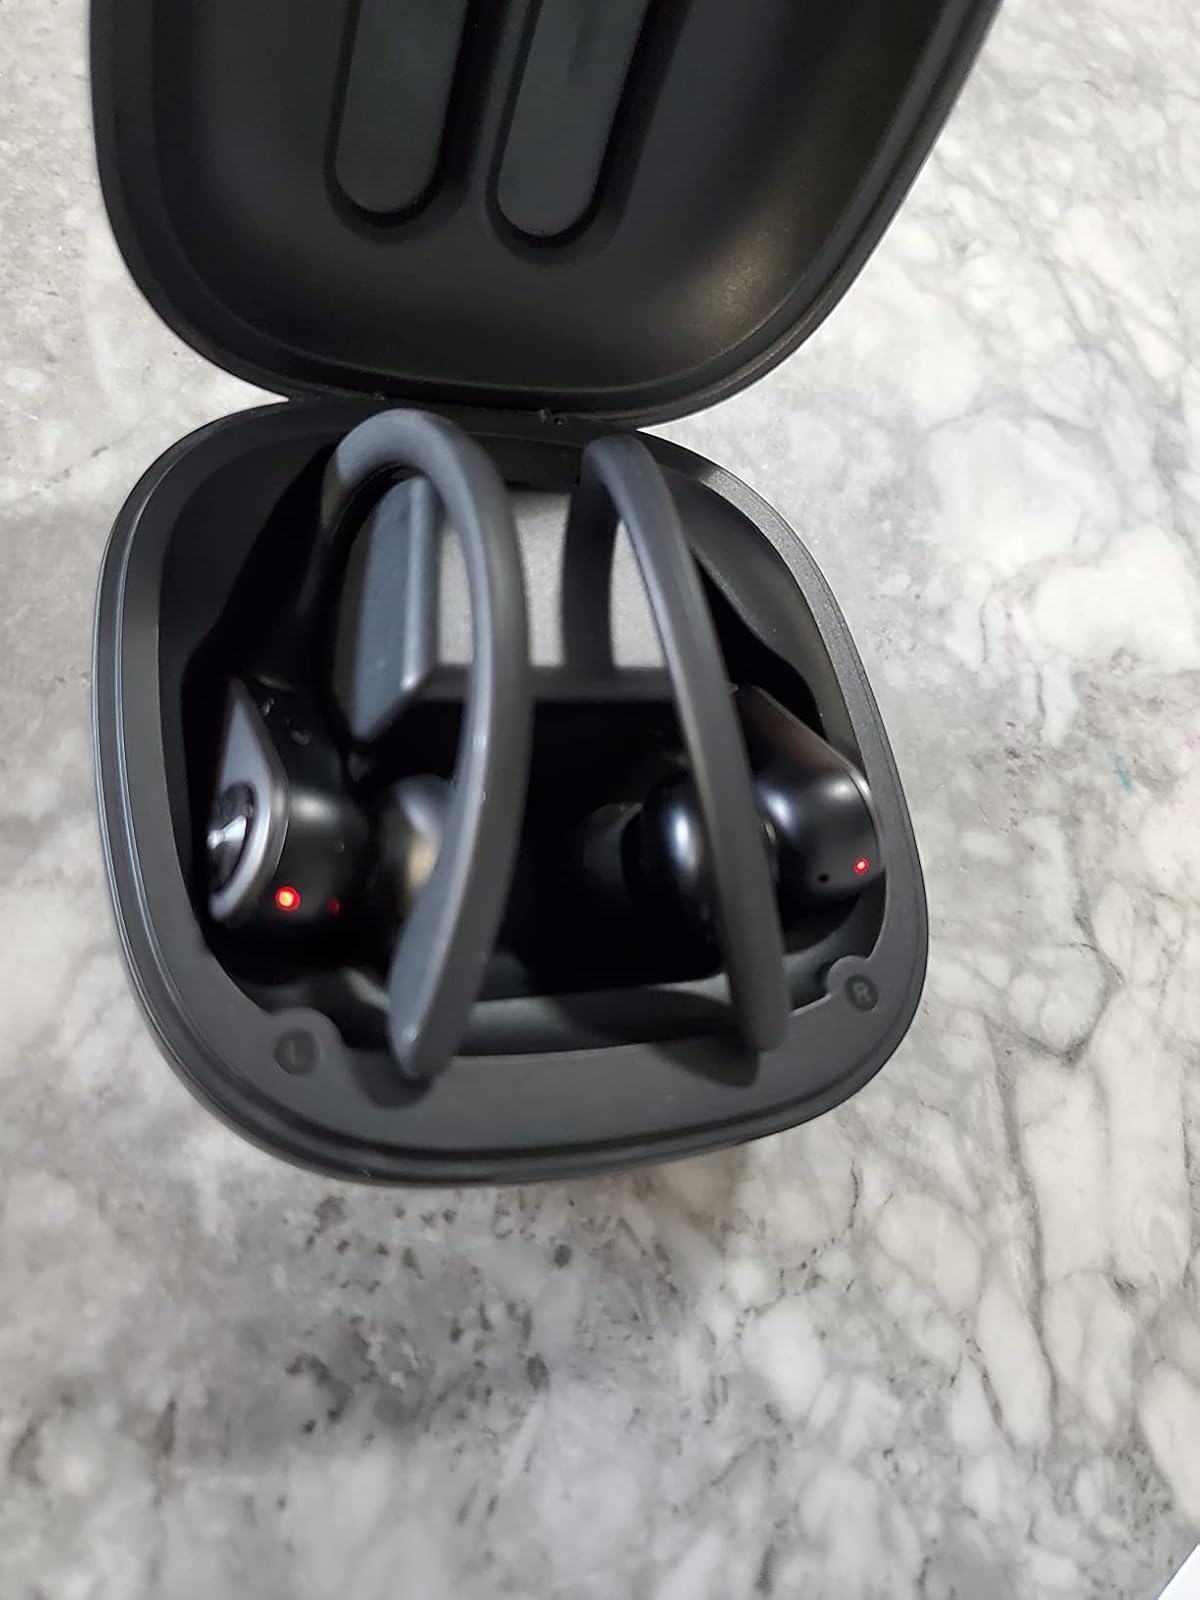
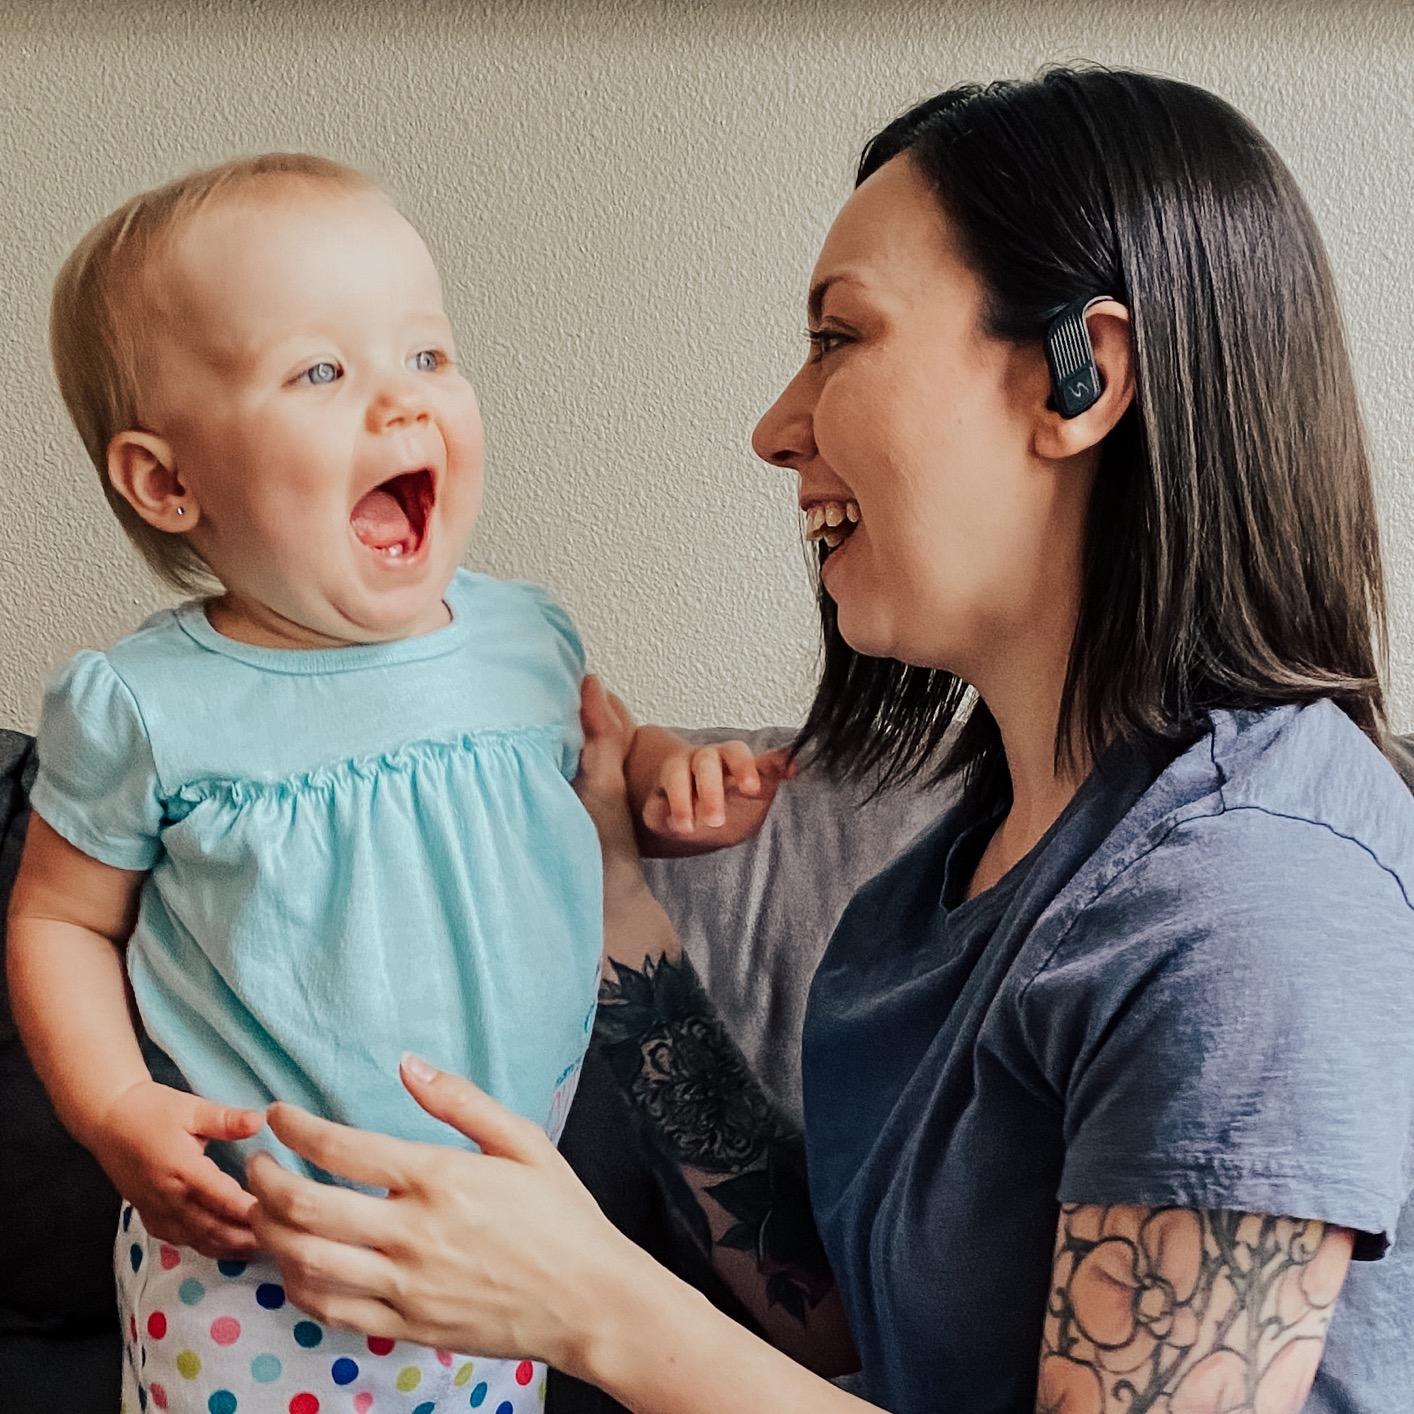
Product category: earbuds
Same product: no